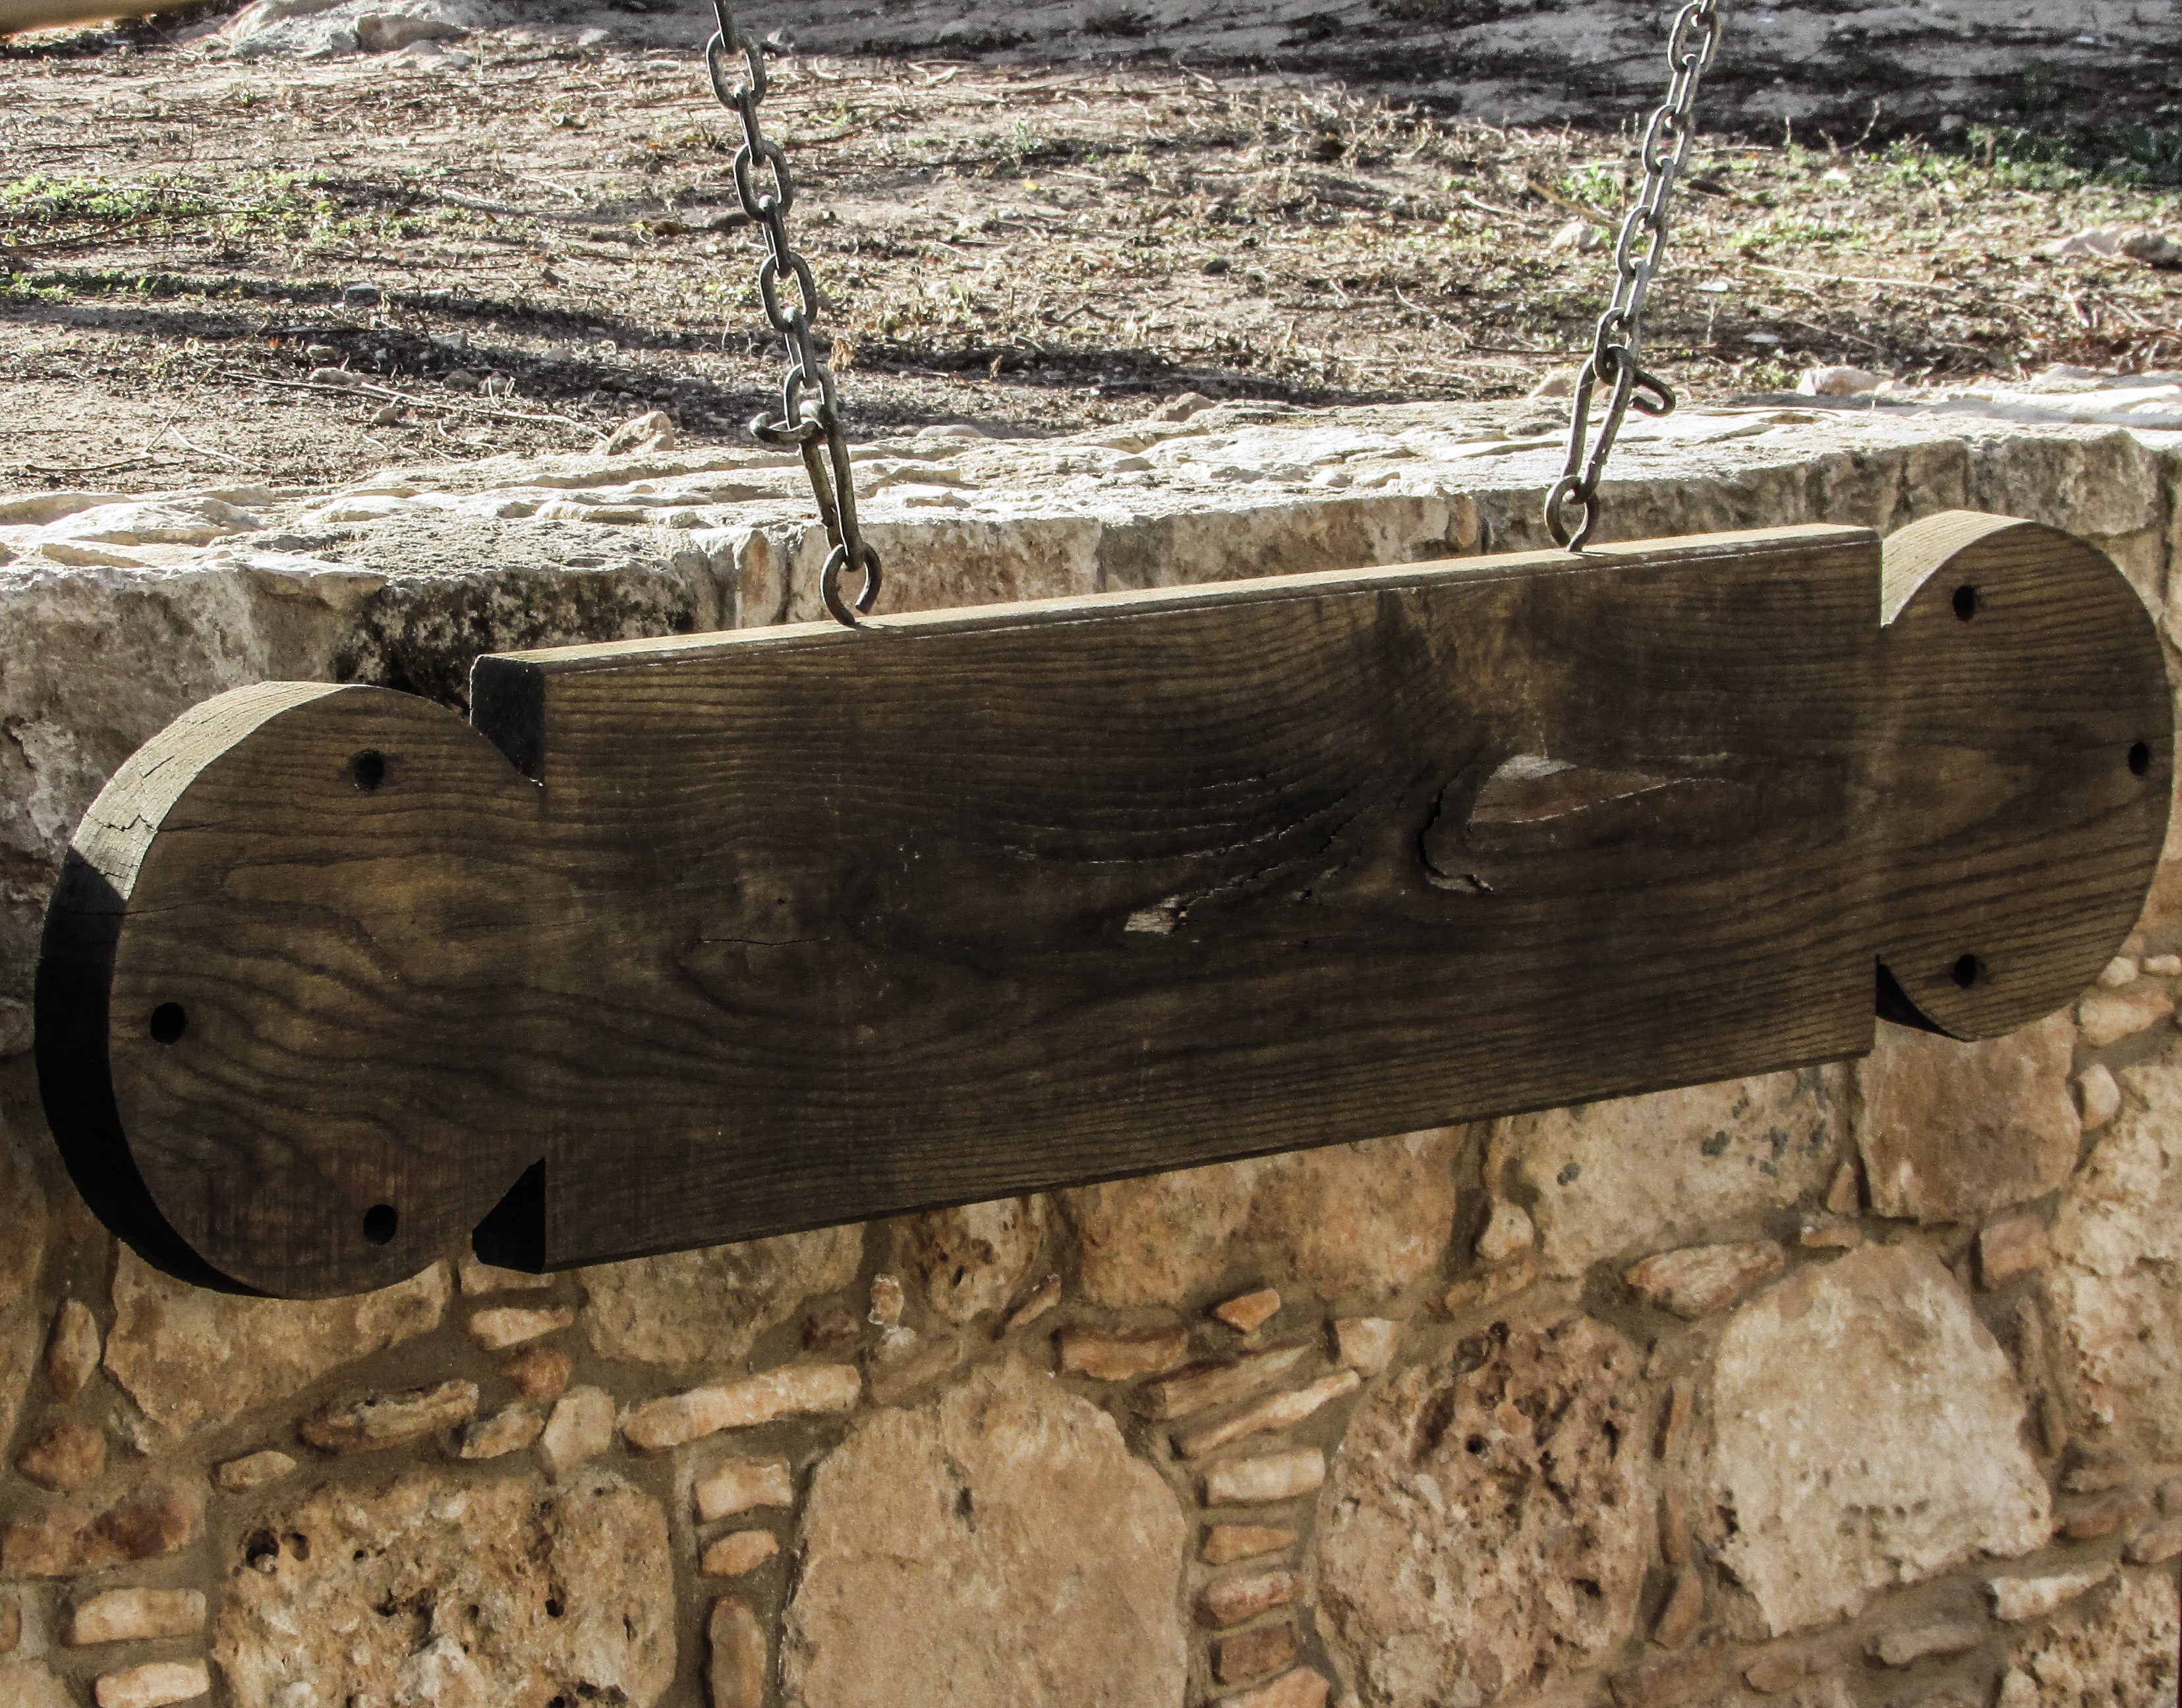
driftwood, wood, vehicle, furniture, lumber, medieval, monastery, wooden, carving, gong, cyprus, ayia napa, man made object, empty sign